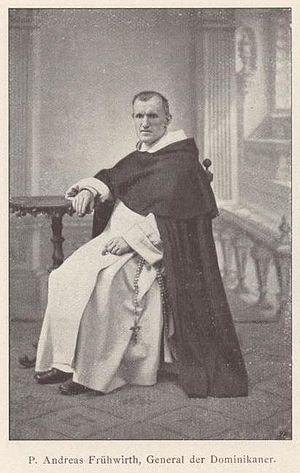
Andreas Franz Früwirth, né le 21 août 1845 à Sankt Anna am Aigen en Styrie, Autriche, et mort le 9 février 1933 à Rome, est un cardinal autrichien de l'Église catholique romaine. Il est membre de l'ordre des dominicains.